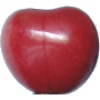
Label: Cherry 2